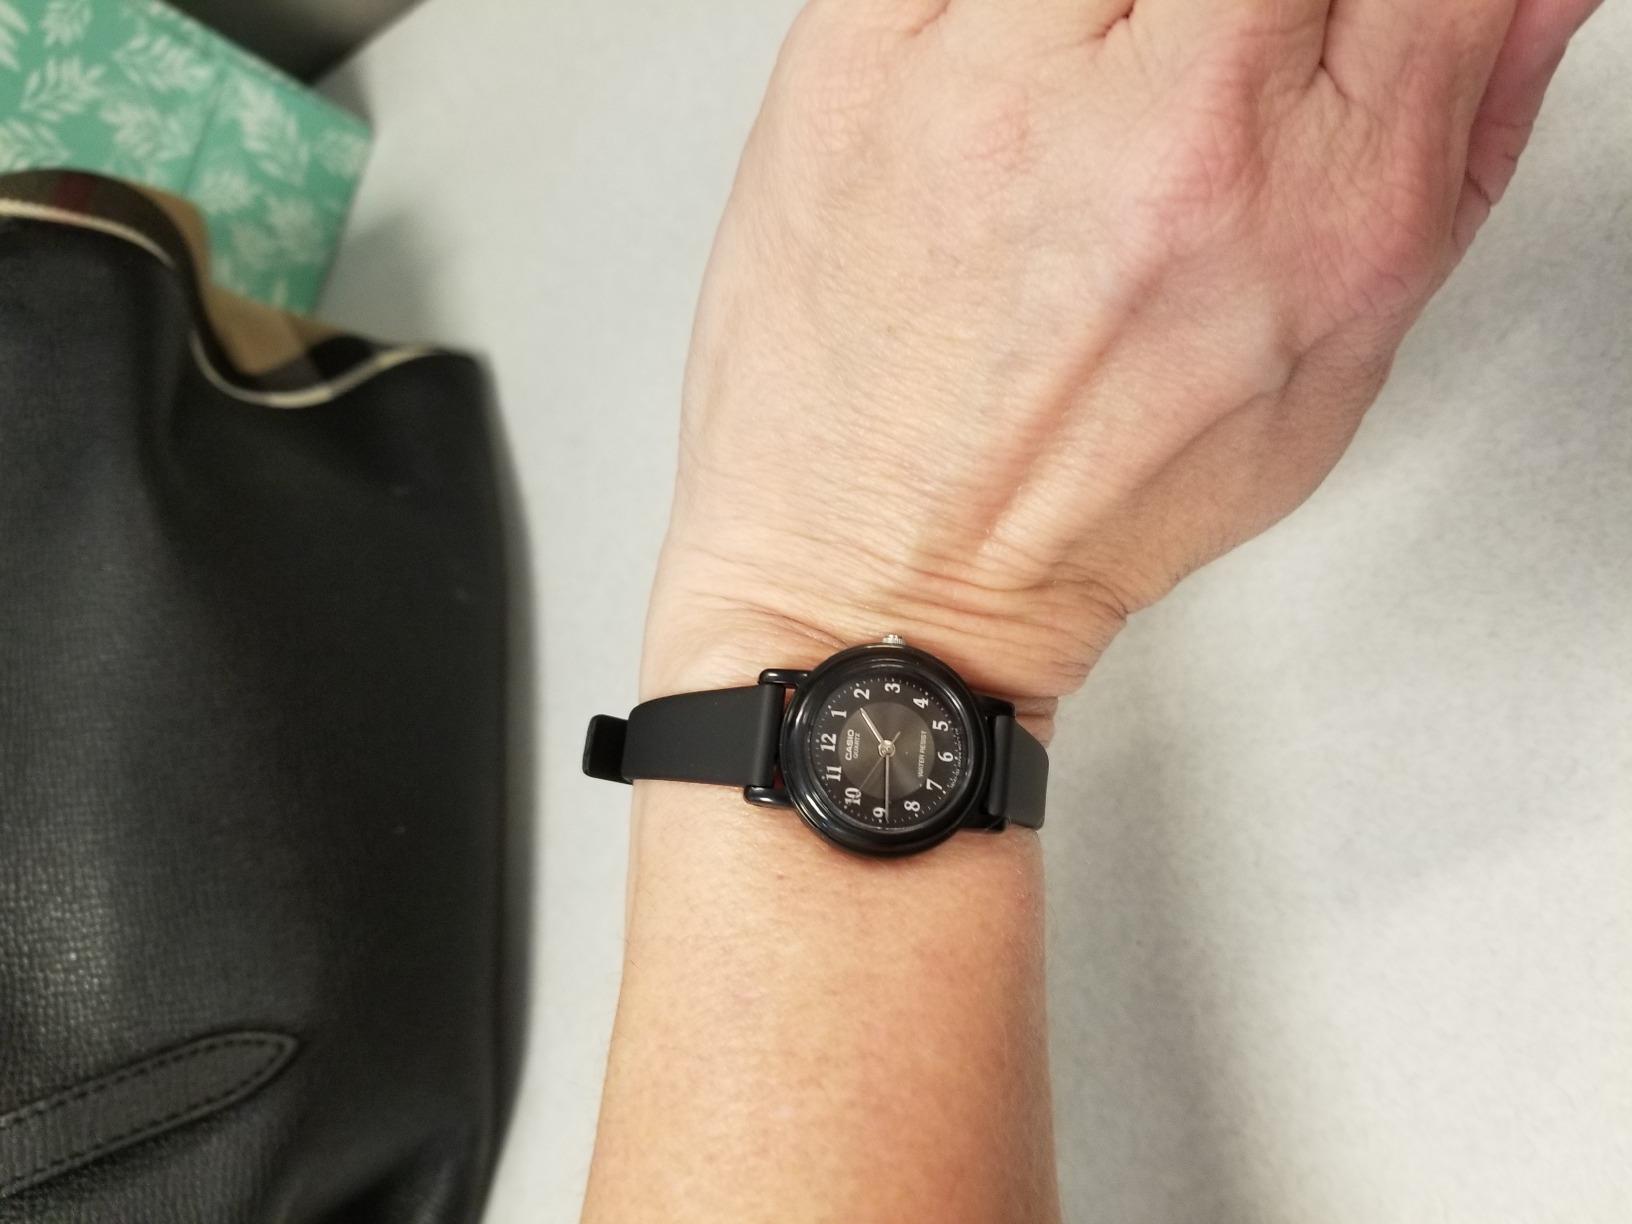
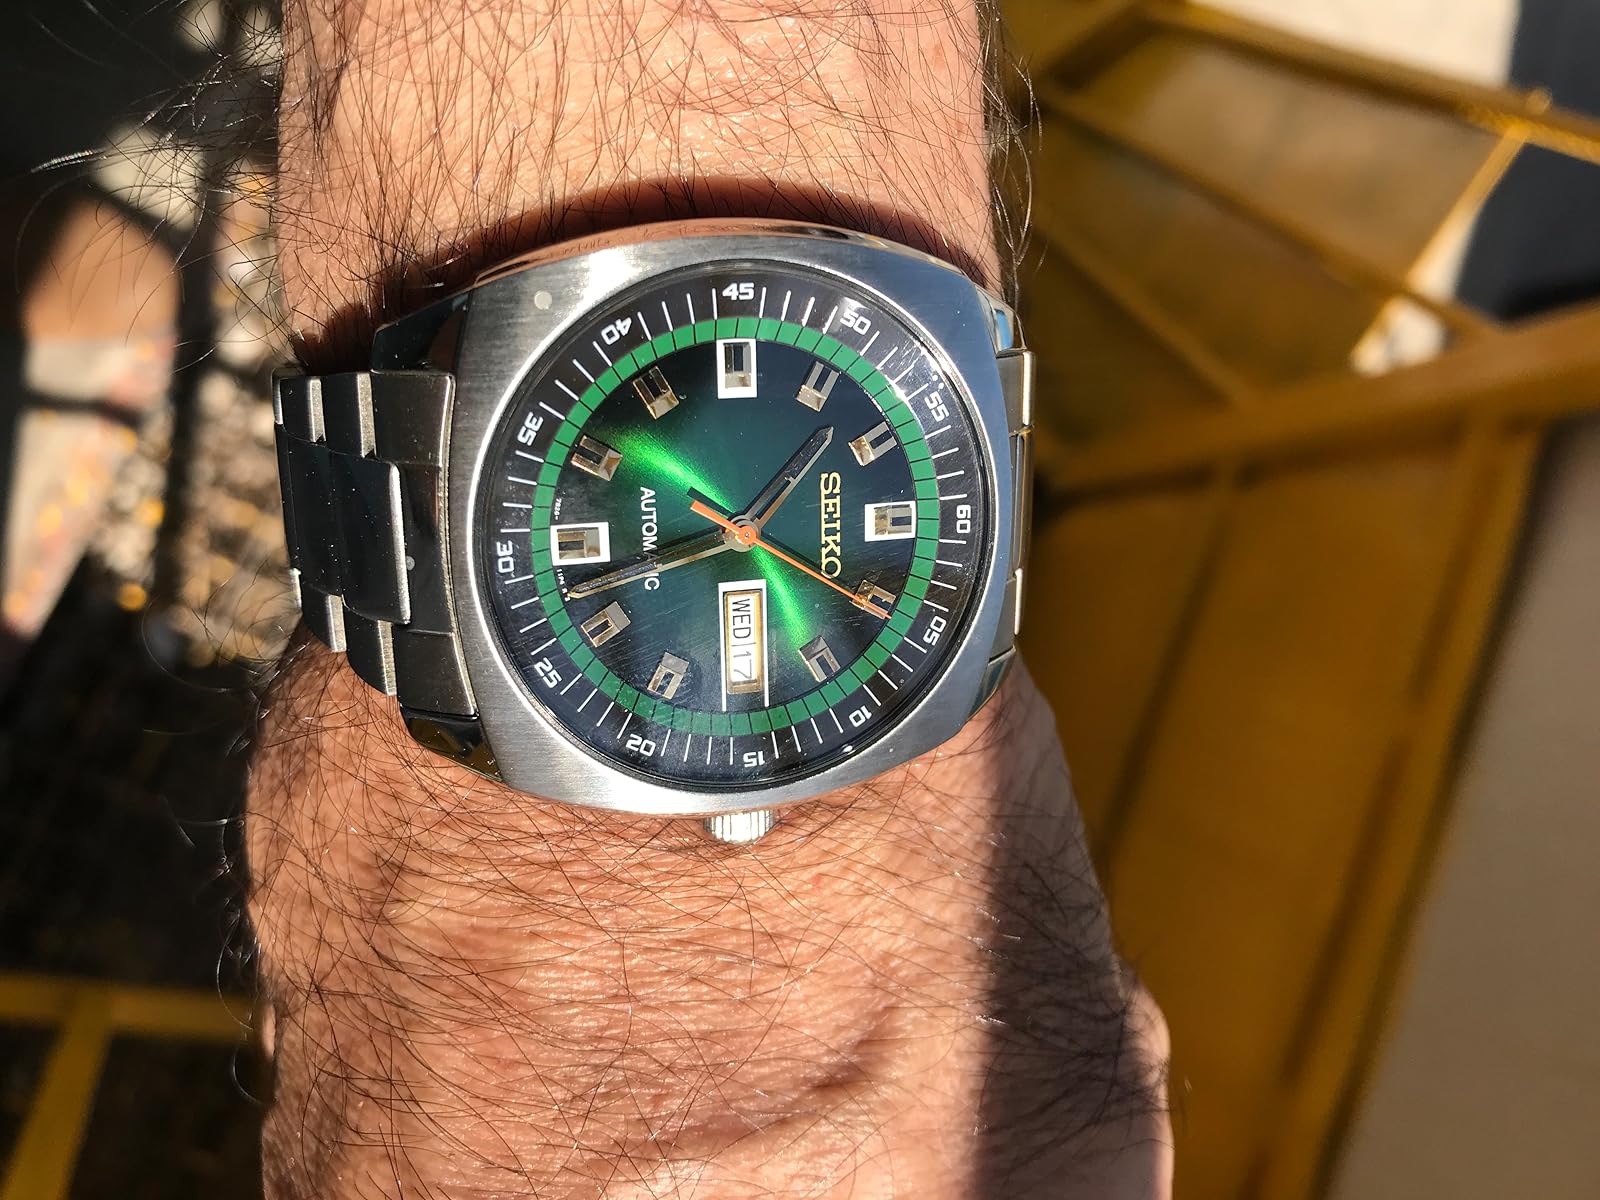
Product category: accessories_watch
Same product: no